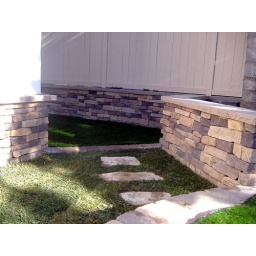
Retaining wall, stone cover of column &amp;amp; planter by A Passion for Gardening